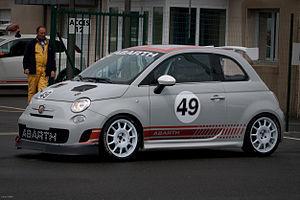
La Fiat 500 Abarth est une automobile sportive élaborée par Abarth sur la base de la Fiat 500 de 2008.